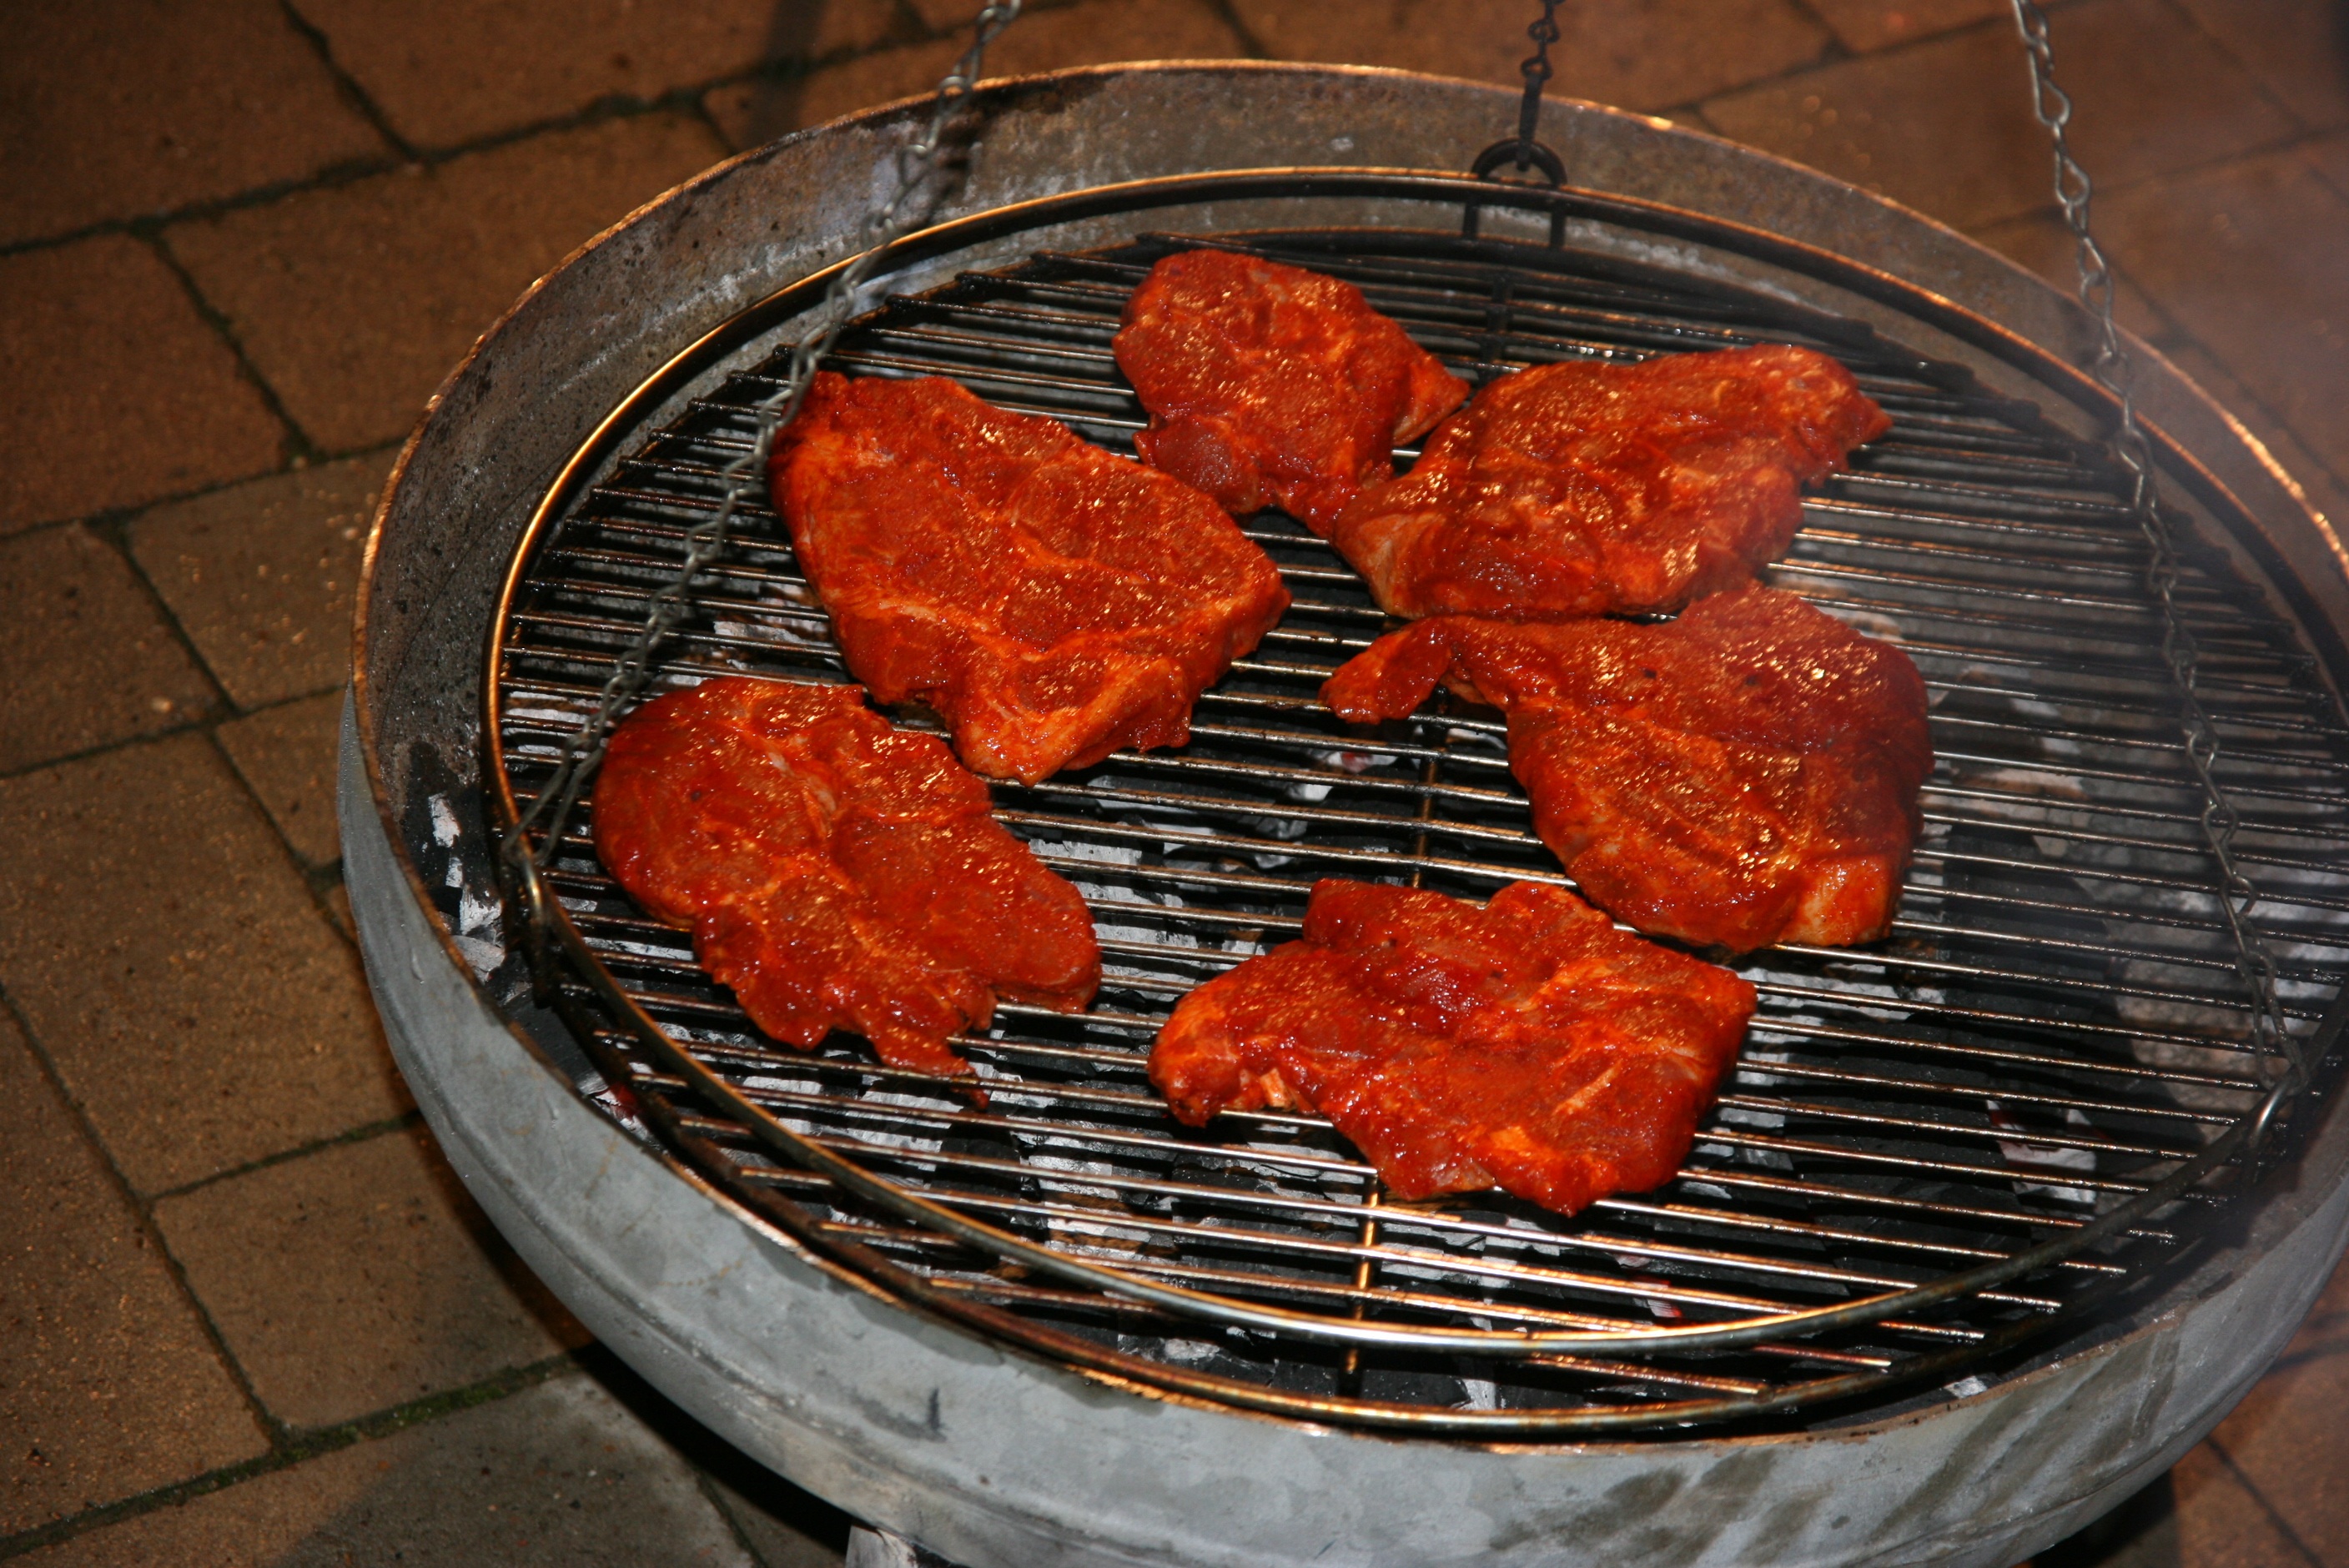
summer, celebration, dish, meal, food, cooking, produce, fire, fish, eat, meat, barbecue, pork, cuisine, beef, grill, asian food, charcoal, hot, tasty, roasting, steaks, grilled, grilling, barbecue grill, yakiniku, outdoor grill, animal source foods